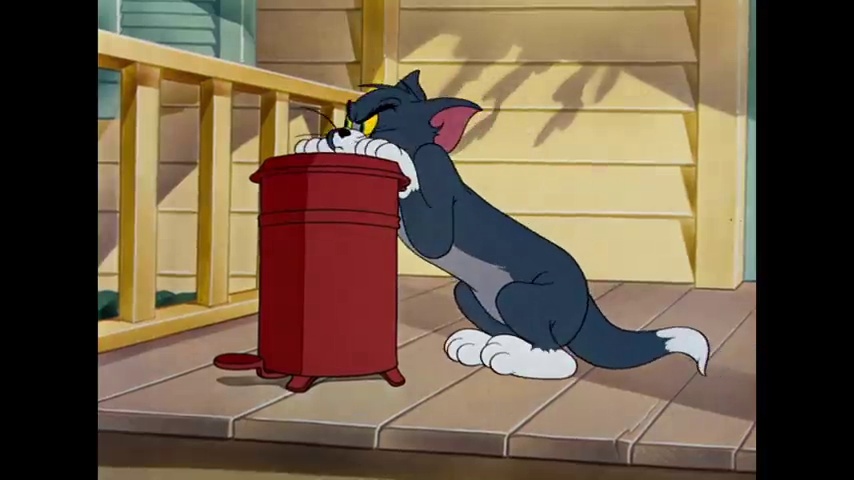
Portrait style: Cartoon Portrait